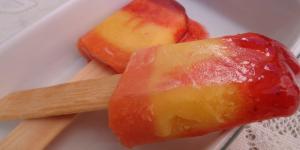
paletas de hielo de mango con chamoy